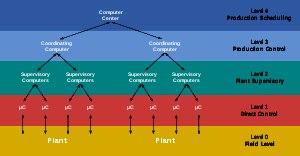
Un système numérique de contrôle-commande est un système de contrôle d'un procédé industriel doté d'une interface homme-machine pour la supervision et d'un réseau de communication numérique.